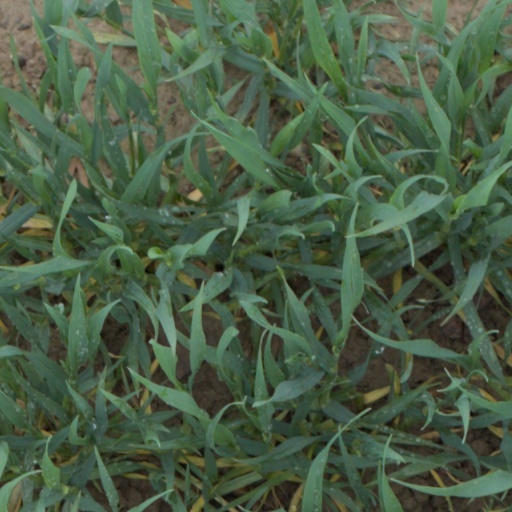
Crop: wheat